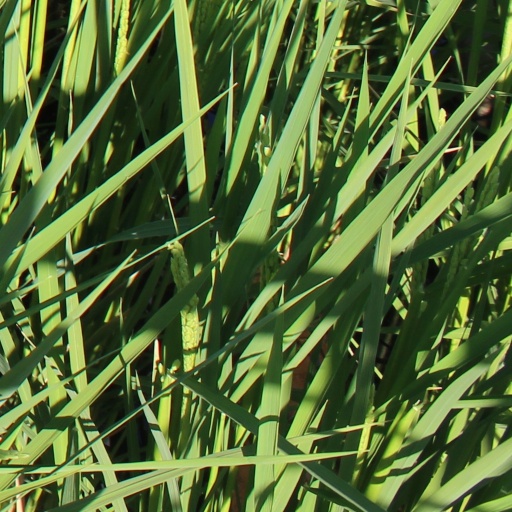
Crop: rice